School of Medicine, University of Split

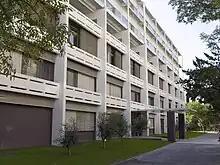
School of Medicine in Split

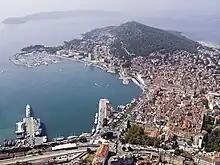
Aerial view of Split

In 1974 Zagreb University School of Medicine founded Study of Medicine in Split, which enabled medical students enrolled in Zagreb to complete their last two clinical years in Split. In 1979 the first entrance exam was held at Study of Medicine in Split and enabled medical students to complete their entire medical education in Split. At the time medical studies in Croatia lasted 5 years, which was changed in 1990/1991 academic year, when medical curriculum was extended to 6 years. The difficulties stemming from the organizational scheme of work of Zagreb University School of Medicine and its branch in Split, and particularly complex political and geographical relations were reasons for transformation of medical studies in Split in a separate institution. In 1997 independent School of Medicine in Split was founded as a part of University of Split.